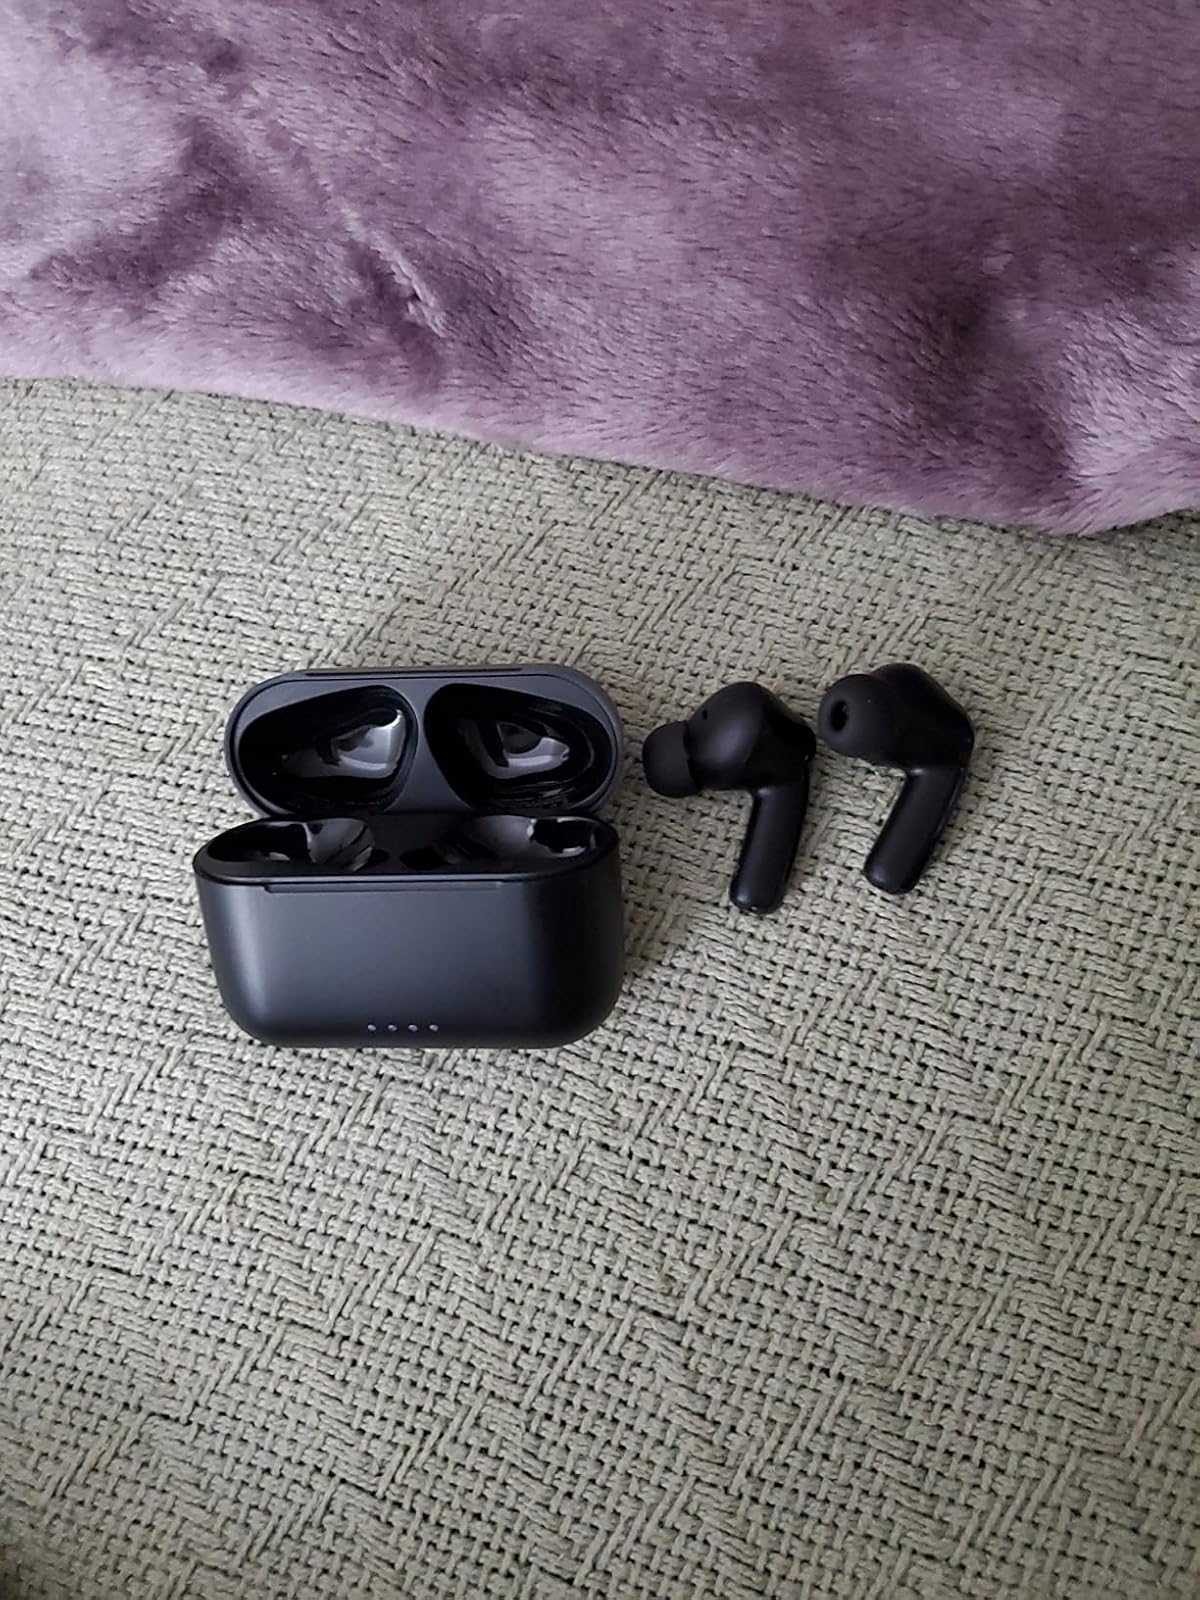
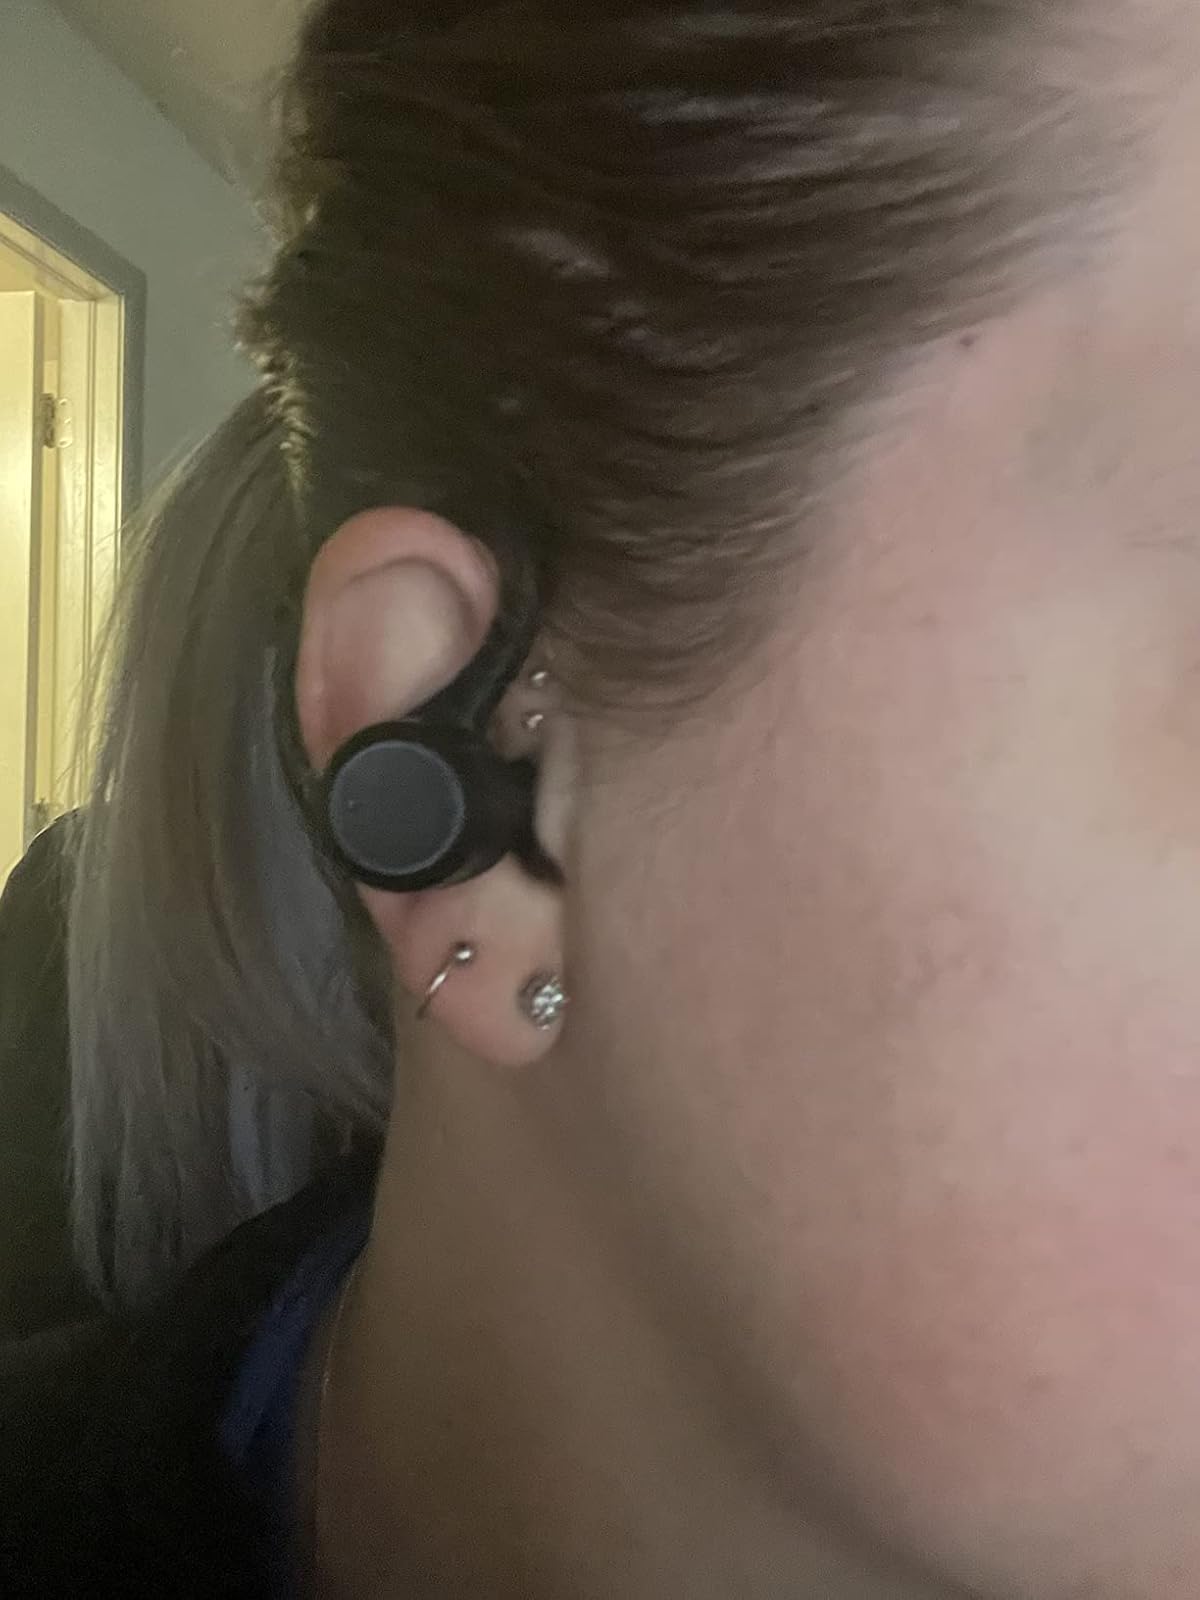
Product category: earbuds
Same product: no